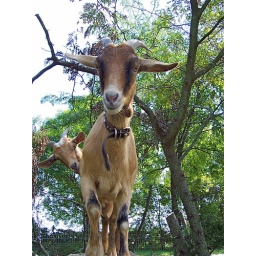
Two goats playing in the goat pen. The owner bought them from the boy scouts and named them Barbie &amp;amp; Que.